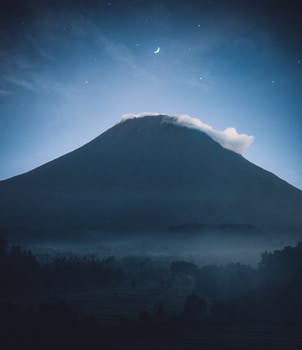
Label: No Watermark